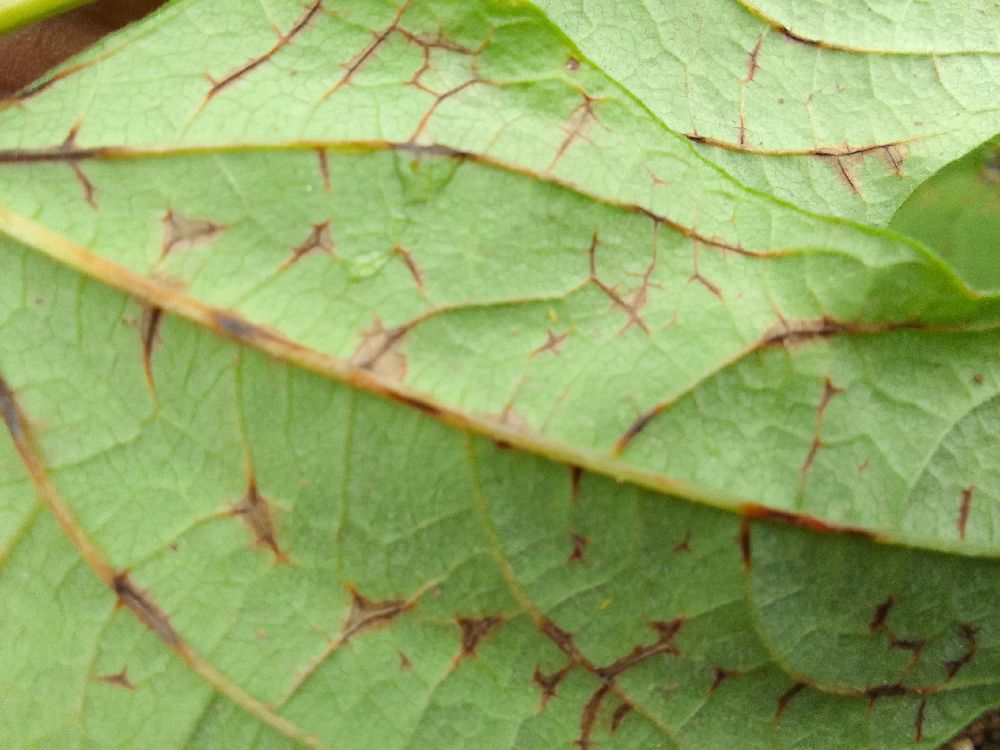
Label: anthracnose